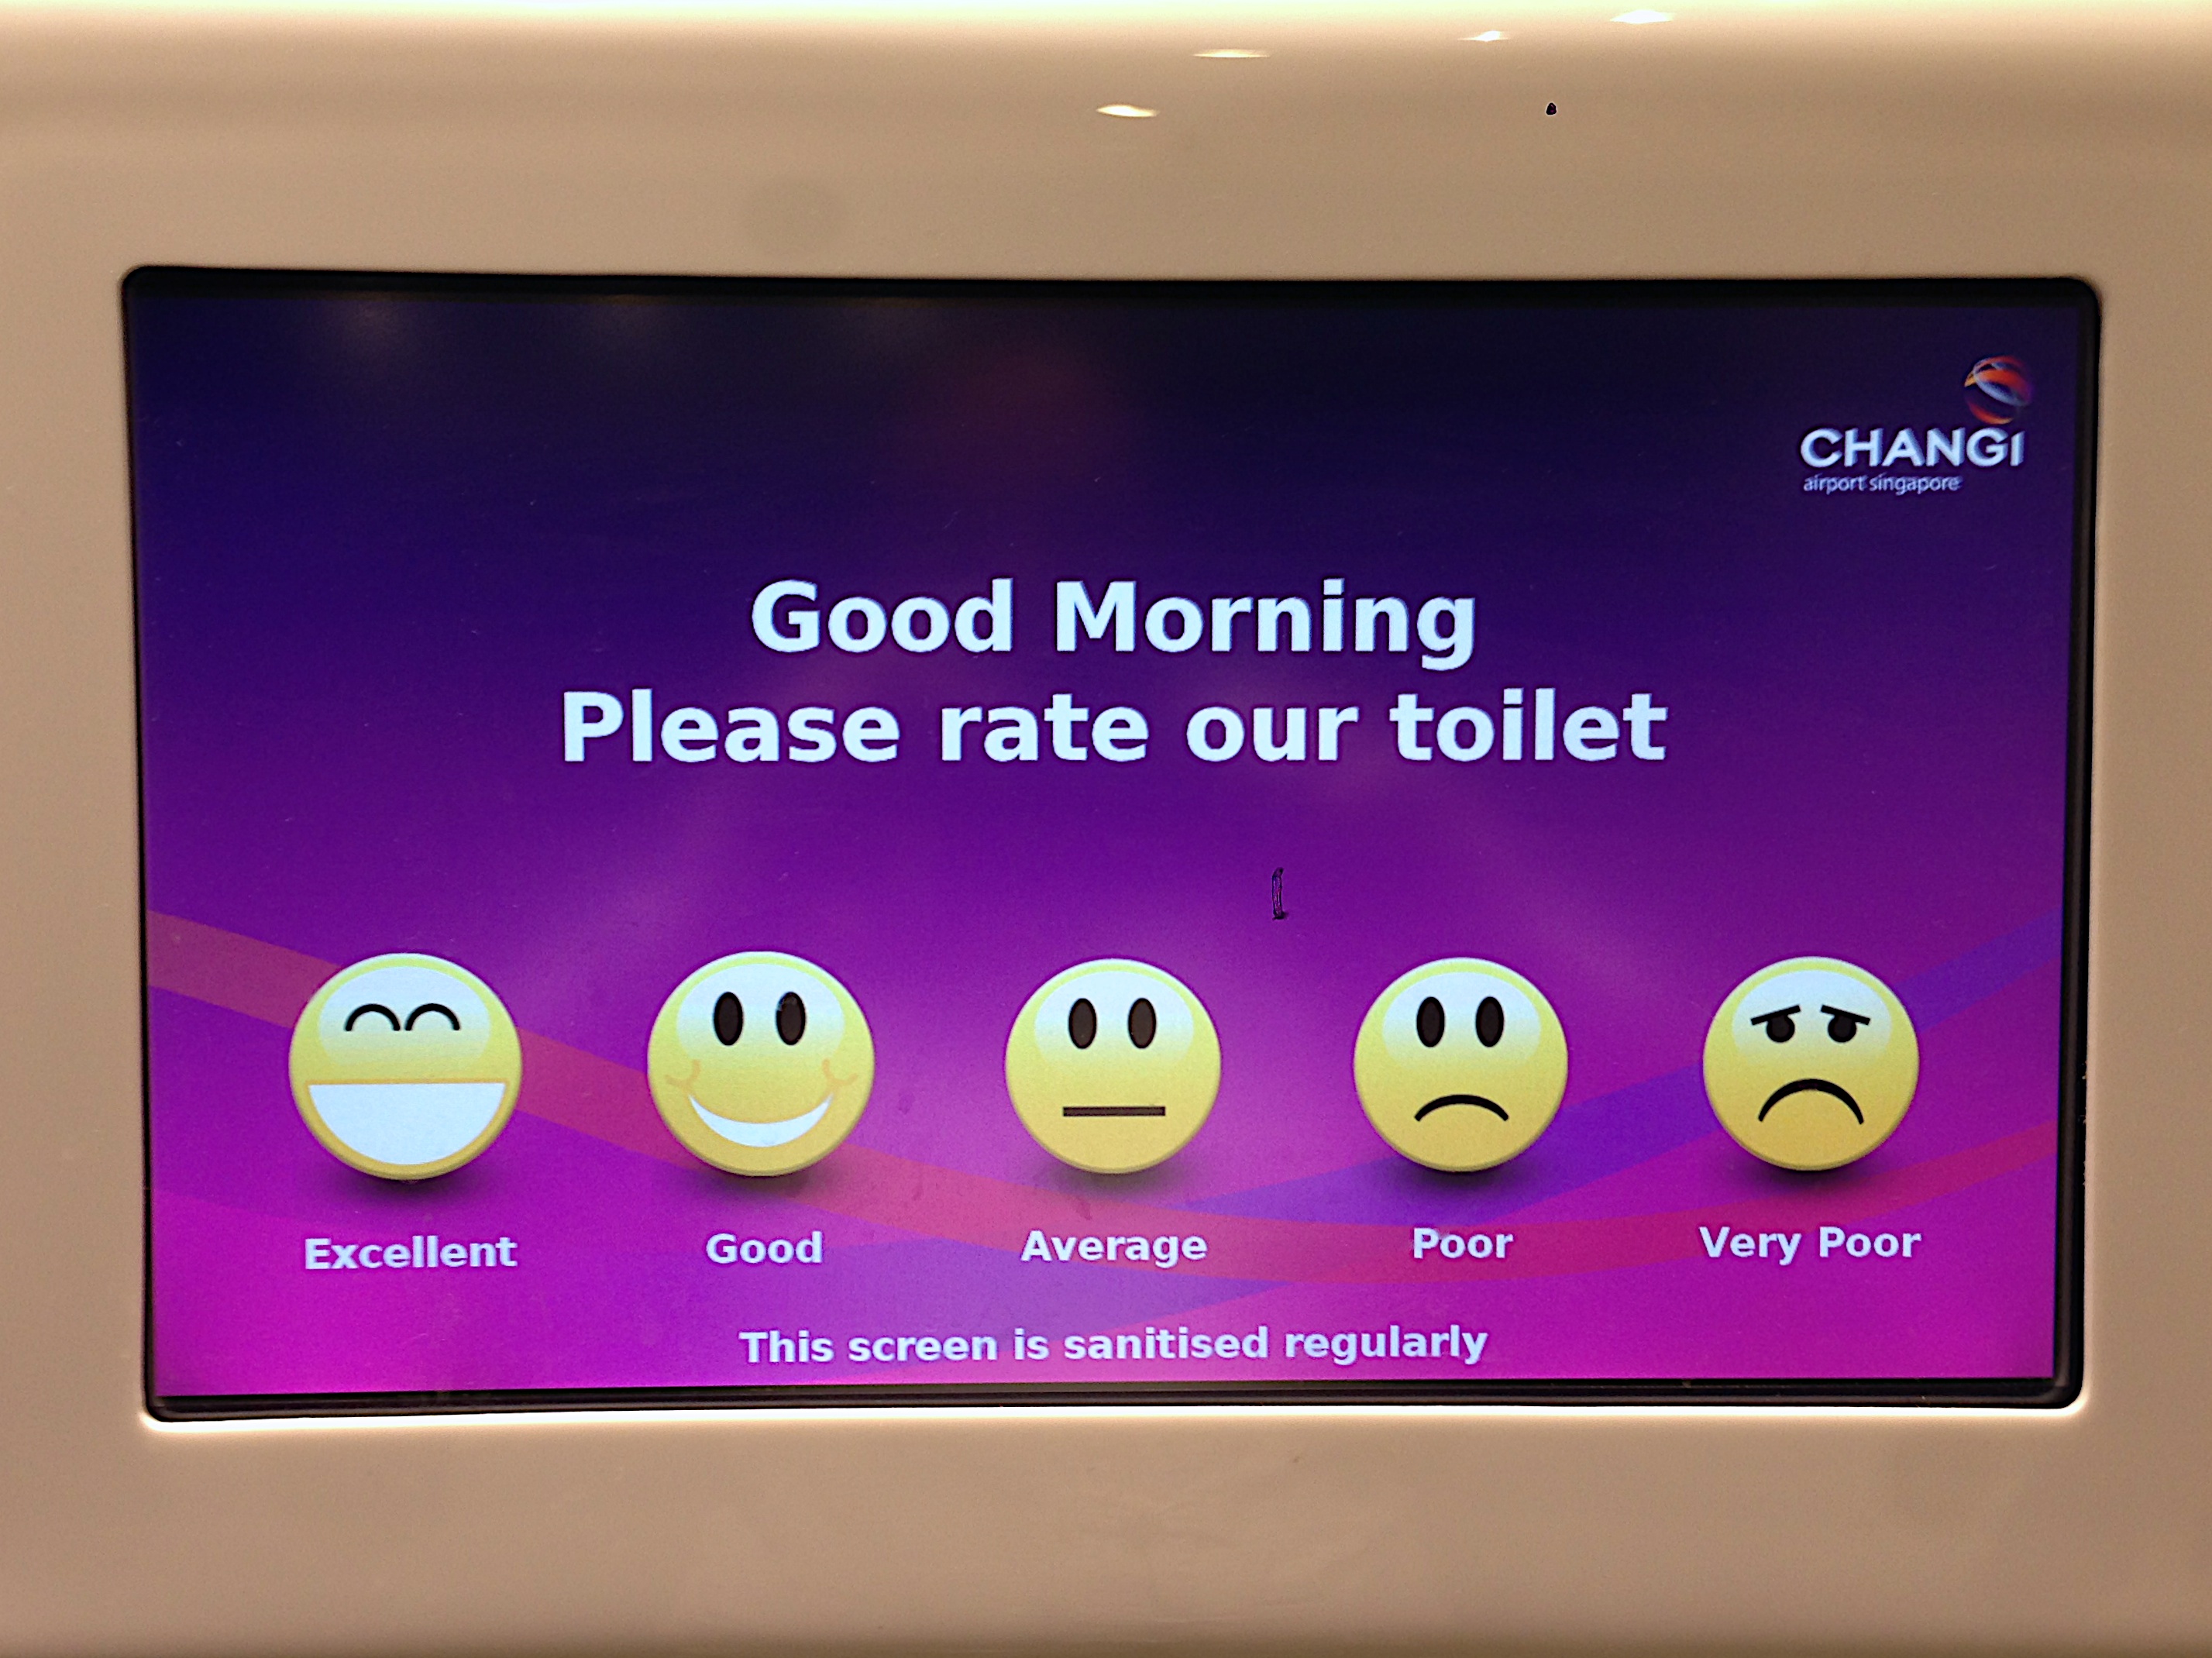
gadget, brand, multimedia, presentation, screenshot